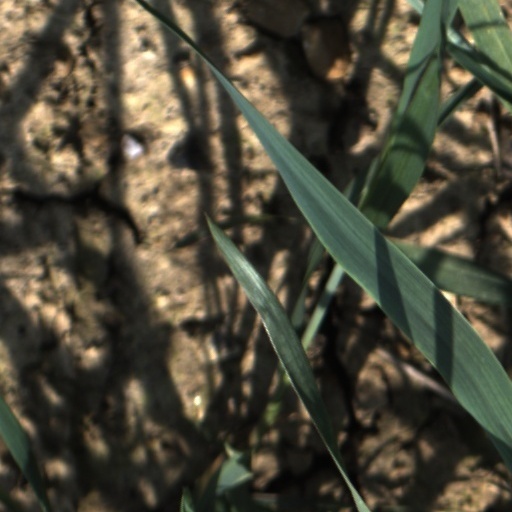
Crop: wheat